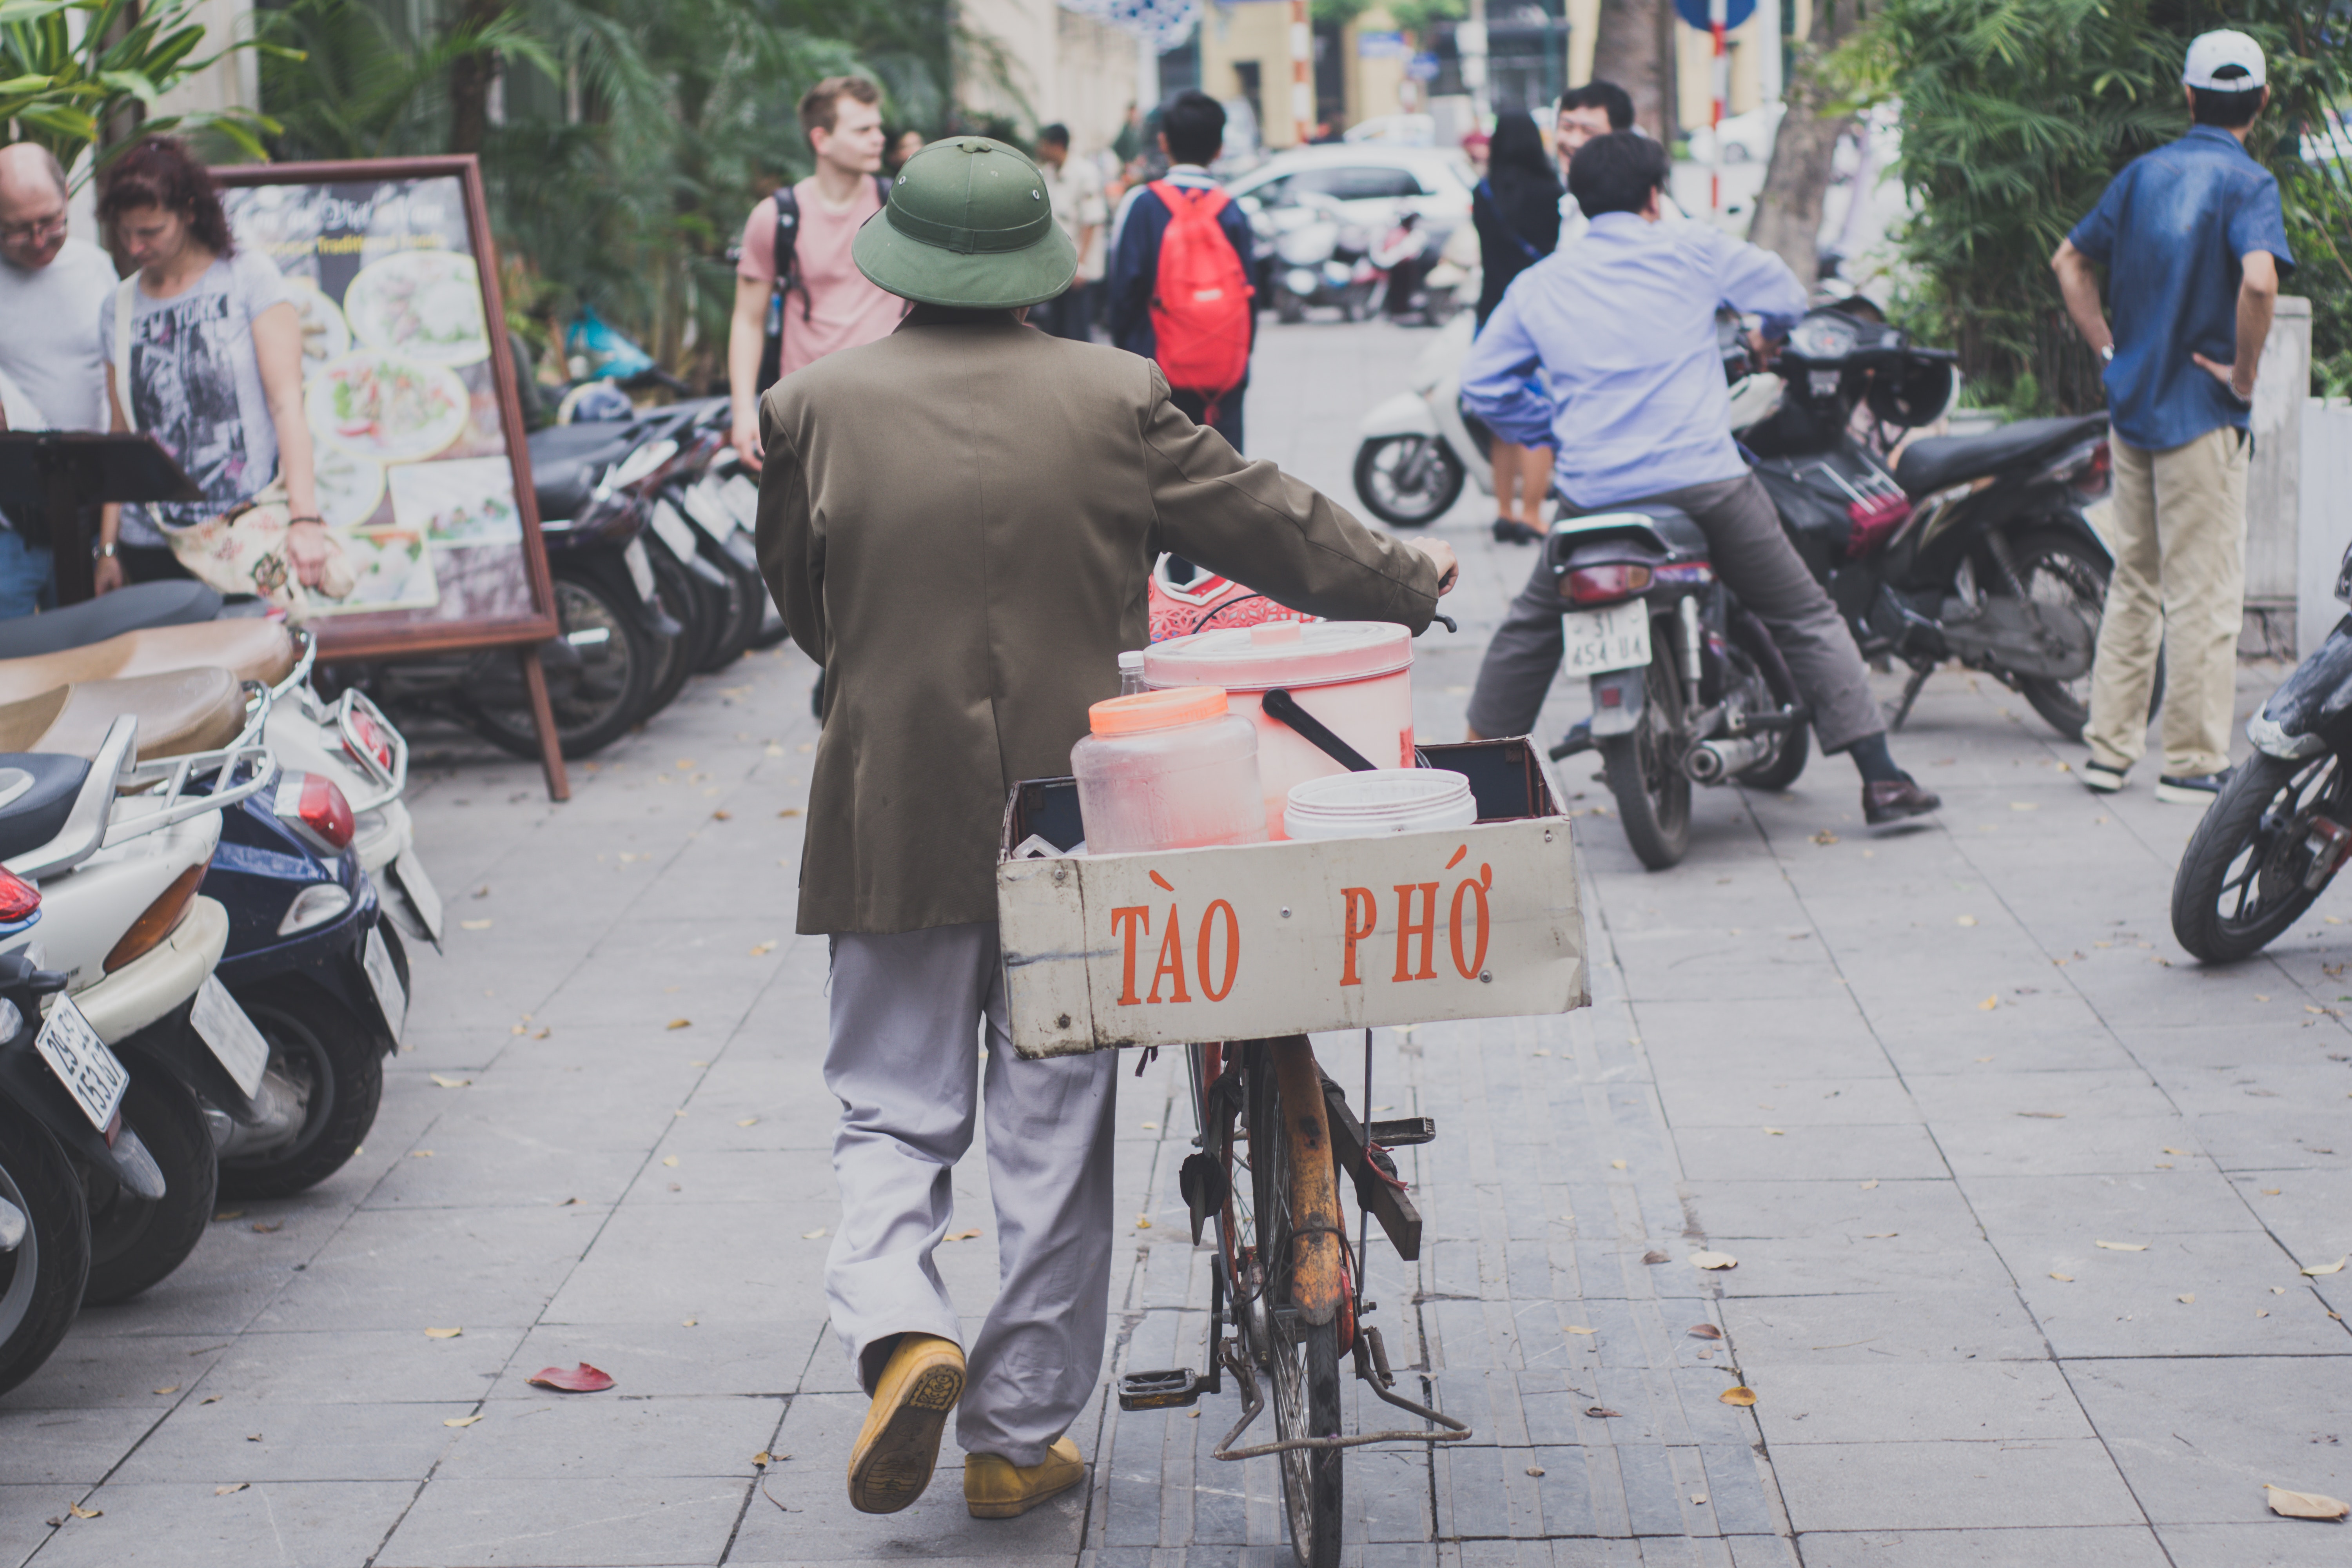
transport, mode of transport, vehicle, street artist